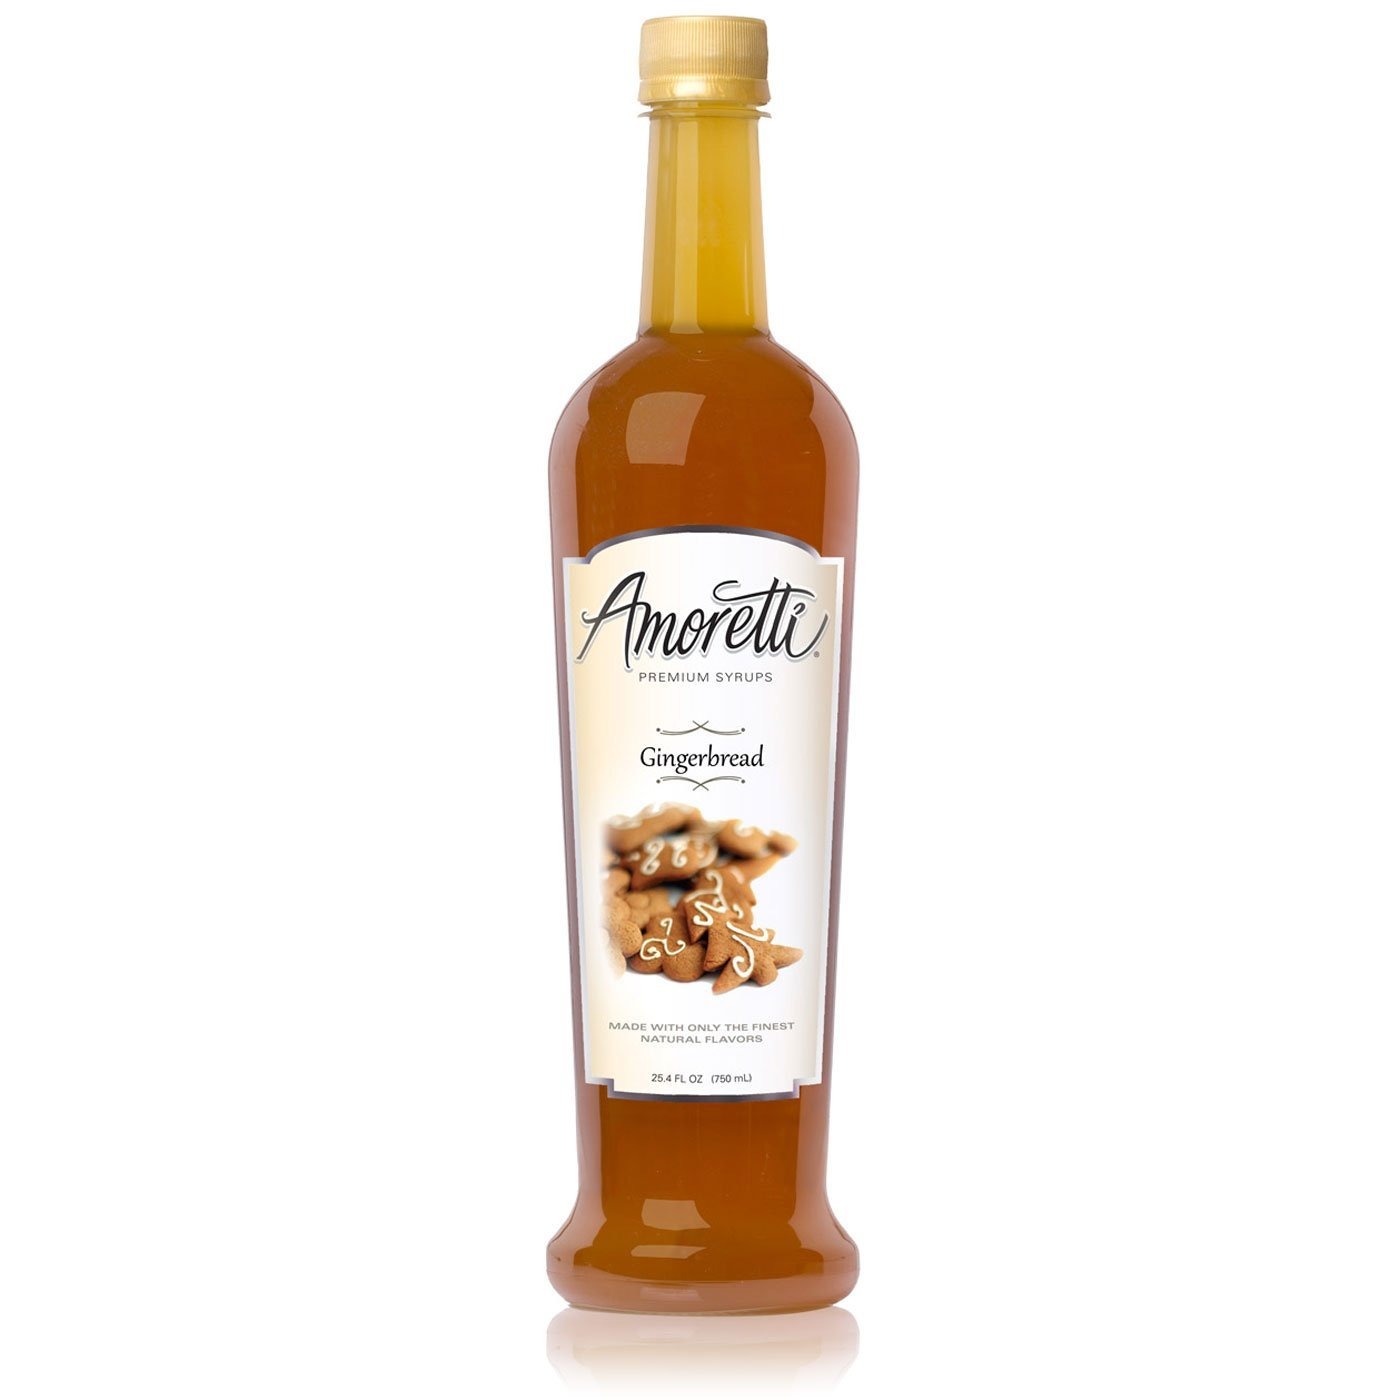
Item Name: Amoretti Premium Syrup, Gingerbread, 25.4 Ounce
Bullet Point 1: Made with Natural Flavors
Bullet Point 2: Naturally Flavored and Preservative Free
Bullet Point 3: 94 Servings Per Bottle/35 Calories Per Serving
Bullet Point 4: Delicious syrup for latte, tea, coffee, smoothies, italian soda and desserts
Bullet Point 5: Proudly Handcrafted in Southern California
Value: 25.4
Unit: fl oz

Price: 32.46